Ed Holly

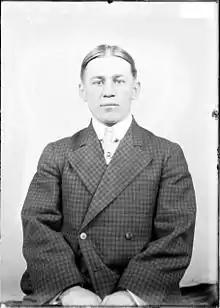
Holly in 1907

Edward William Holly (1879–1973), born Edward William Ruthlavy, was an American Major League Baseball shortstop. He played all or part of four seasons in the majors. He is also a member of the International League Hall of Fame.